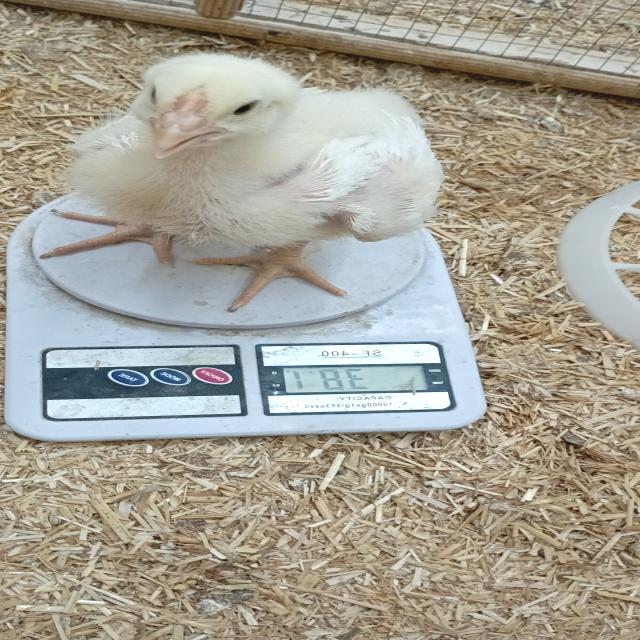
Weight: 381 g